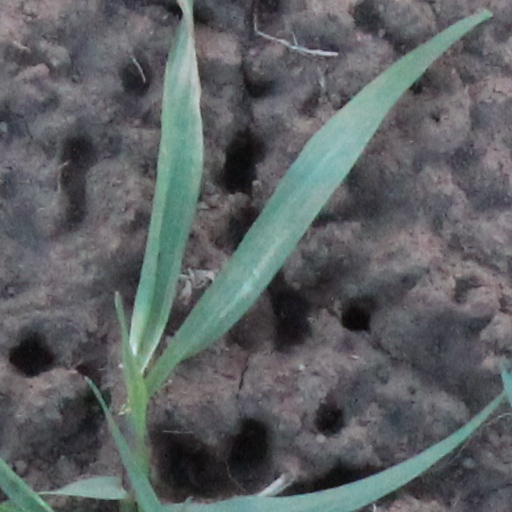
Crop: wheat